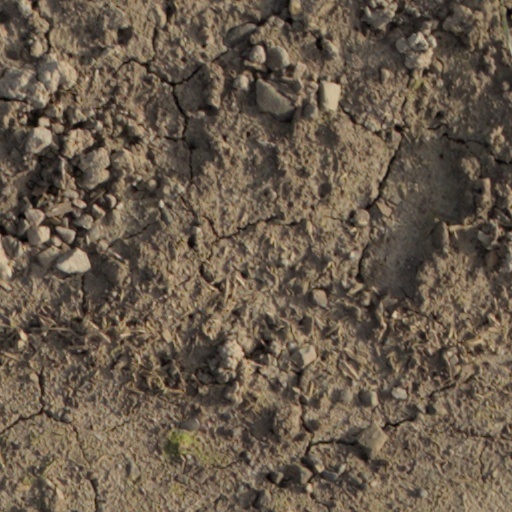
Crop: wheat